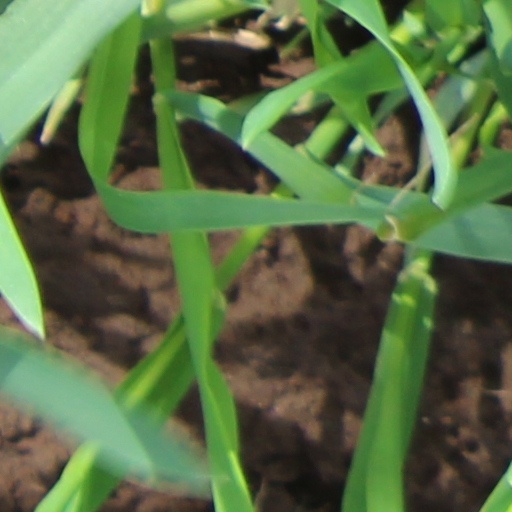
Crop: wheat